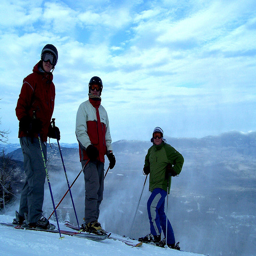
A few people on skis looking back for a photo.
A group of people posing for a picture on a ski mountain.
Several snow skiers at the top of a snowy mountain.
a couple of people that are skiing down a hill
Three skiers on top of a large, snowy overlook.